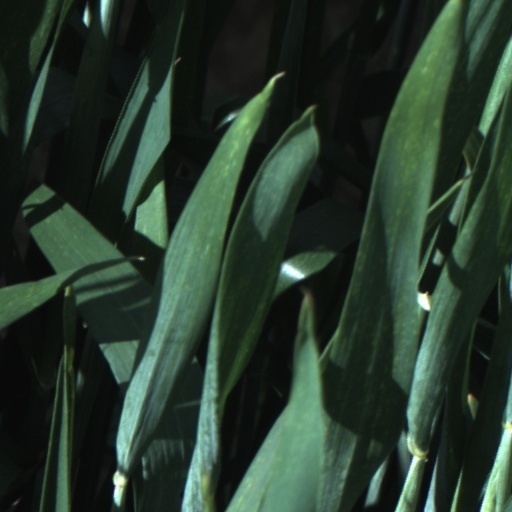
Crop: wheat